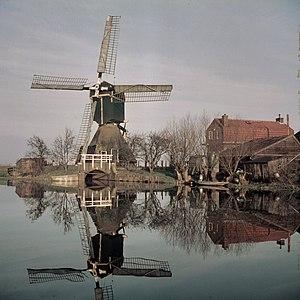
L'Aa est une petite rivière néerlandaise de la province d'Utrecht. Elle coule à l'ouest du Canal d'Amsterdam au Rhin et traverse entre autres le village de Nieuwer Ter Aa, dont le nom vient de la rivière.